Nice Racism

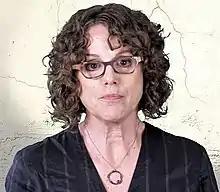
Author Robin DiAngelo in 2020

Author Robin DiAngelo is a white American academic. She worked for 20 years in providing diversity training for businesses. After five years in the job, she began studying for a PhD in multicultural education at the University of Washington. DiAngelo became a tenured professor at Westfield State University, working in the areas of critical discourse analysis and whiteness studies. At the time of "Nice Racism"s publishing, DiAngelo was an affiliate associate professor of education at the University of Washington.